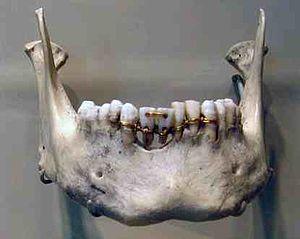
L’histoire de la médecine dentaire est une partie de l'histoire de la médecine, et l'étude des développements historiques de la médecine dentaire, y compris des biographies des personnes qui ont influencé la médecine dentaire de leur temps. Cette histoire s'étend très loin dans le passé. Ainsi, au Danemark, la preuve de l'ouverture d'une molaire remonte au néolithique. Le traitement conservatoire des dents chez les anciens paysans du Pakistan a pu être prouvé dans l'intervalle de 7 000 à 5 500 ans av. J.C, et ce avec l'intention de « réparer » les dents, et éventuellement même de combler les cavités. Depuis les Sumériens, on a cru jusqu'aux temps modernes qu'un ver dans la dent était responsable de la carie. Les premiers travaux sur la technique dentaire ont été faits au milieu du Iᵉʳ millénaire av. J.-C. par les Étrusques et les Phéniciens. L'influence des savants romains et grecs a été déterminante au Moyen Âge tant dans le monde chrétien que dans le monde arabe.